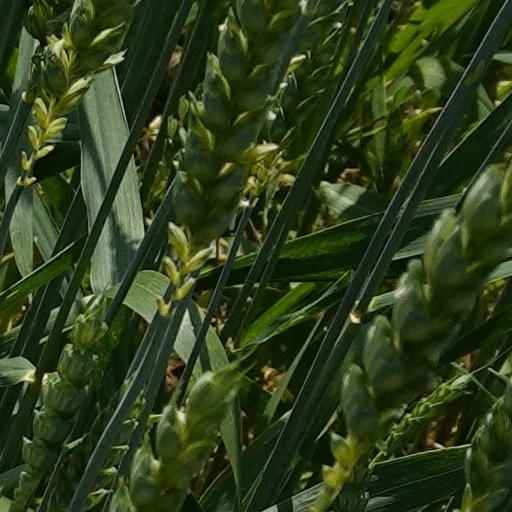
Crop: wheat